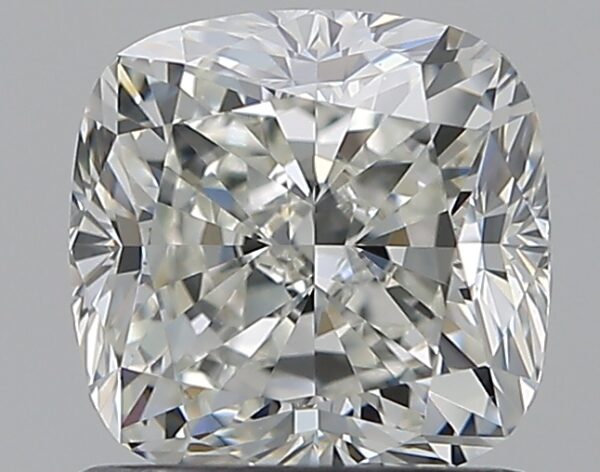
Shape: cushion
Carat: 1.2
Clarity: VS1
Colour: I
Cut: VG
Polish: EX
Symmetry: EX
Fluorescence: N
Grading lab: GIA
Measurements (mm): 5.9 x 5.84 x 4.15